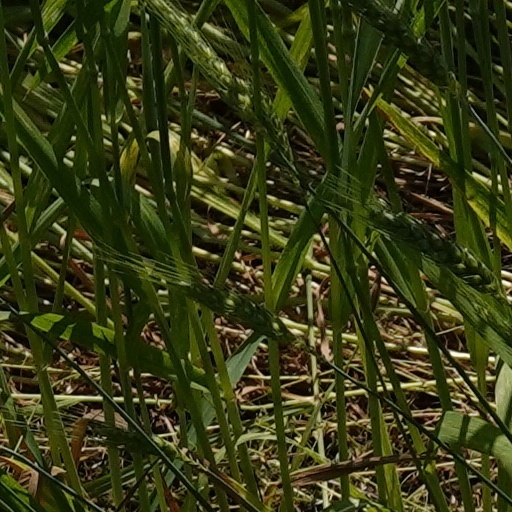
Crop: wheat